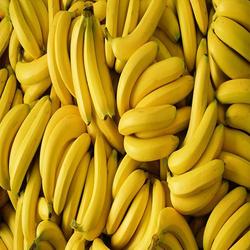
Label: Banana